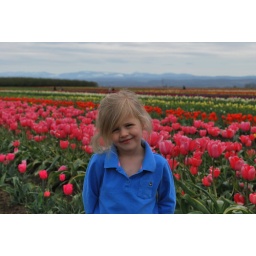
sweet girl in pink tulips